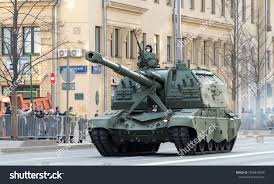
Label: Self Propelled Artillery